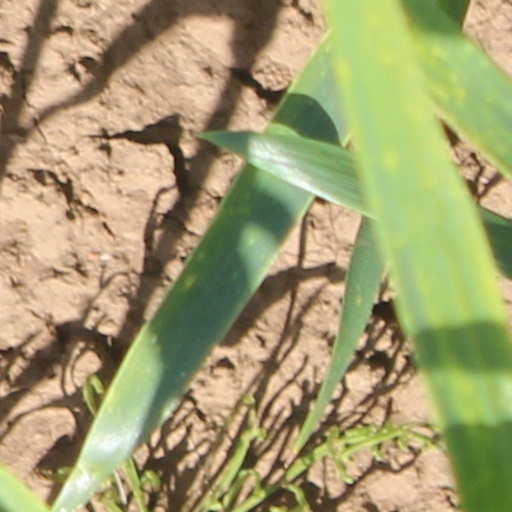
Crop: wheat